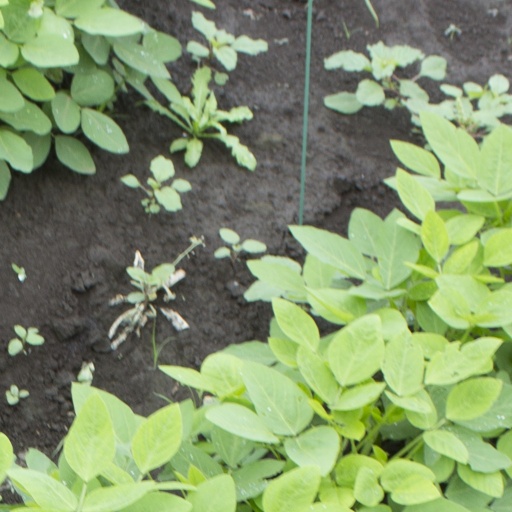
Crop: soybean